Mormons

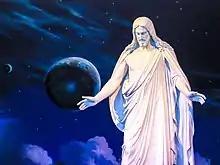
Mormons see as the premier figure of their religion.

Mormons believe in "a friendly universe" governed by a God whose aim is to bring his children to immortality and eternal life. Mormons have a unique perspective on the nature of God, the origin of man, and the purpose of life. For instance, Mormons believe in a pre-mortal existence where people were literal spirit children of God and that God presented a plan of salvation that would allow his children to progress and become more like him. The plan involved the spirits receiving bodies on earth and going through trials in order to learn, progress, and receive a "fullness of joy". The most important part of the plan involved Jesus, the eldest of God's children, coming to earth as the literal Son of God to conquer sin and death so that God's other children could return. According to Mormons, every person who lives on earth will be resurrected, and nearly all of them will be received into various kingdoms of glory. To be accepted into the highest kingdom, a person must fully accept Christ through faith, repentance, and through ordinances such as baptism and the laying on of hands.